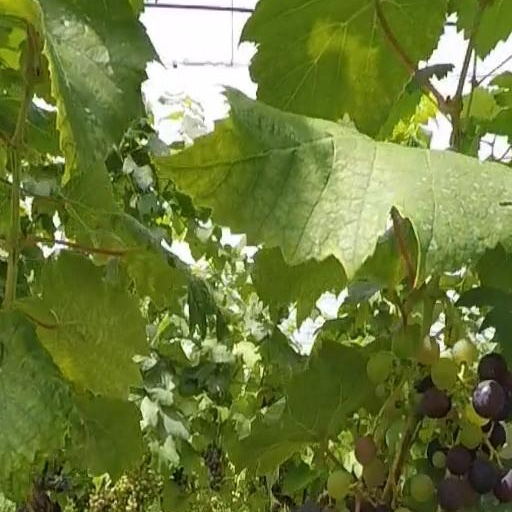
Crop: grape